2012 Tour of Flanders

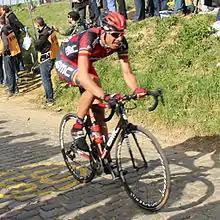
Alessandro Ballan finished third behind Tom Boonen and Filippo Pozzato.

Two main favourites were named before the race, 2005 and 2006 winner Tom Boonen and 2010 winner Fabian Cancellara, with outsiders including Matti Breschel, Sylvain Chavanel, Peter Sagan, Filippo Pozzato and Sep Vanmarcke.